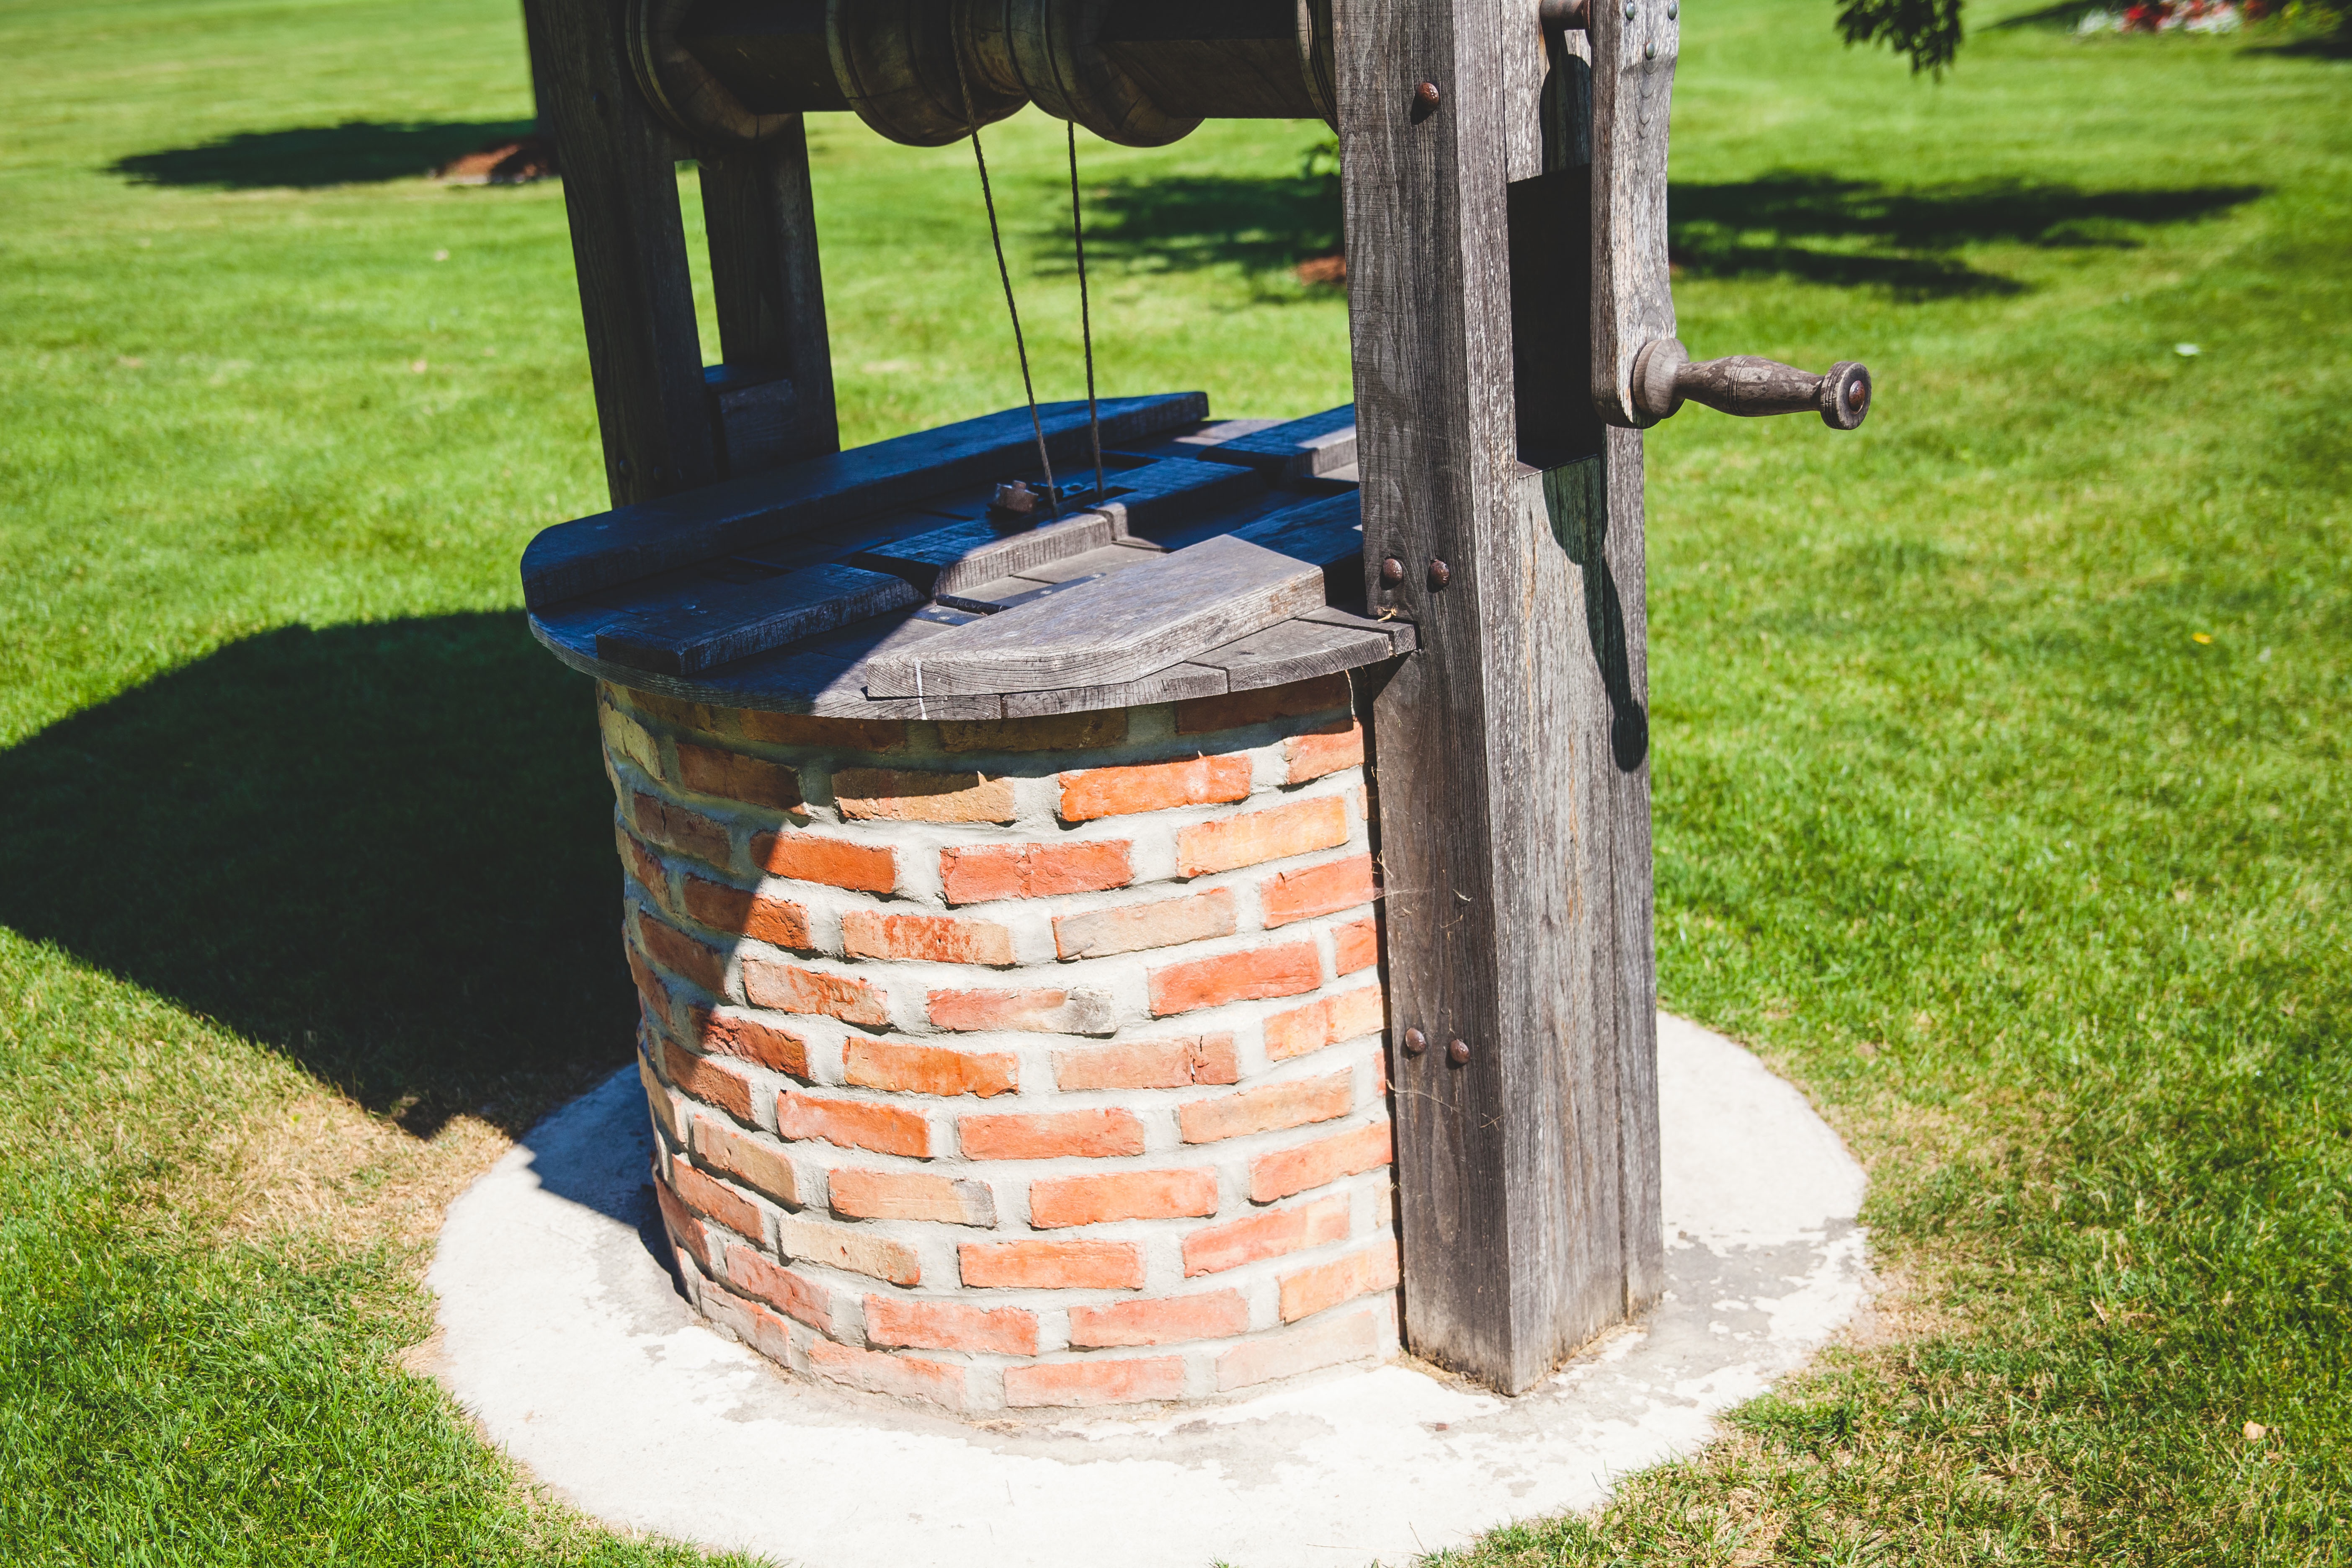
lawn, backyard, yard, man made object, outdoor structure